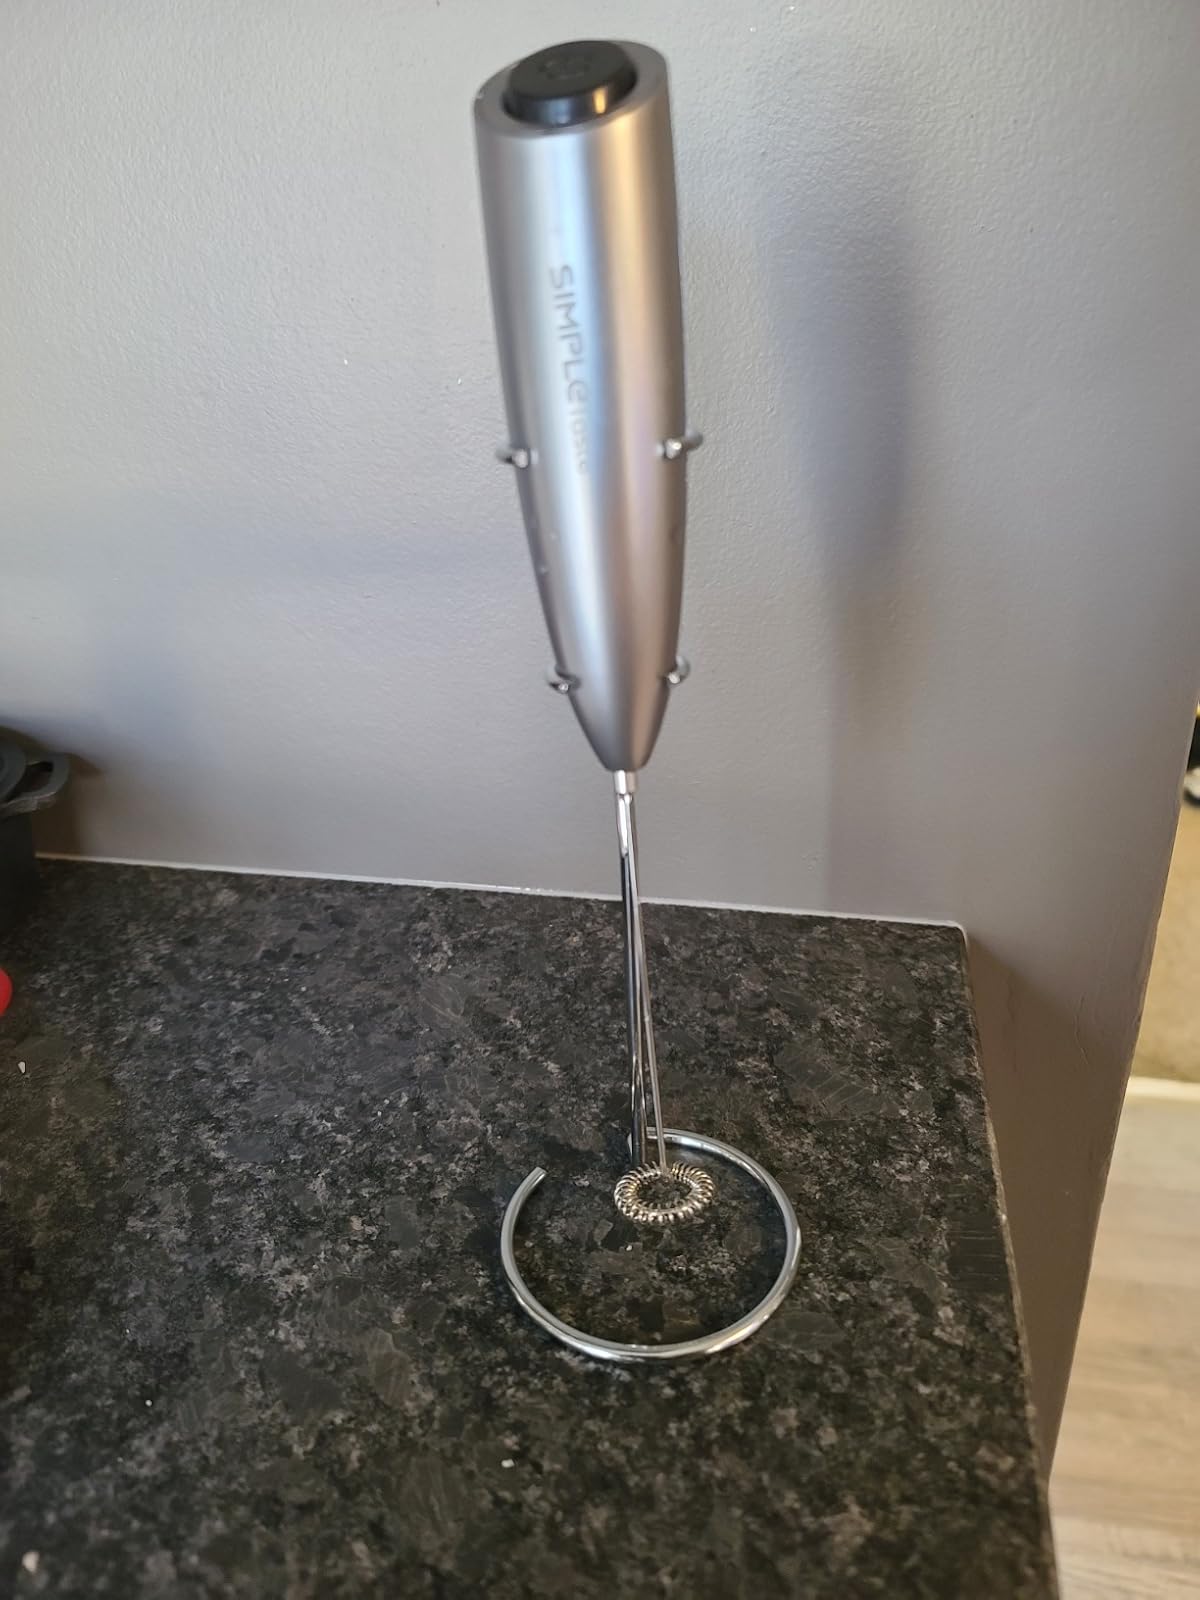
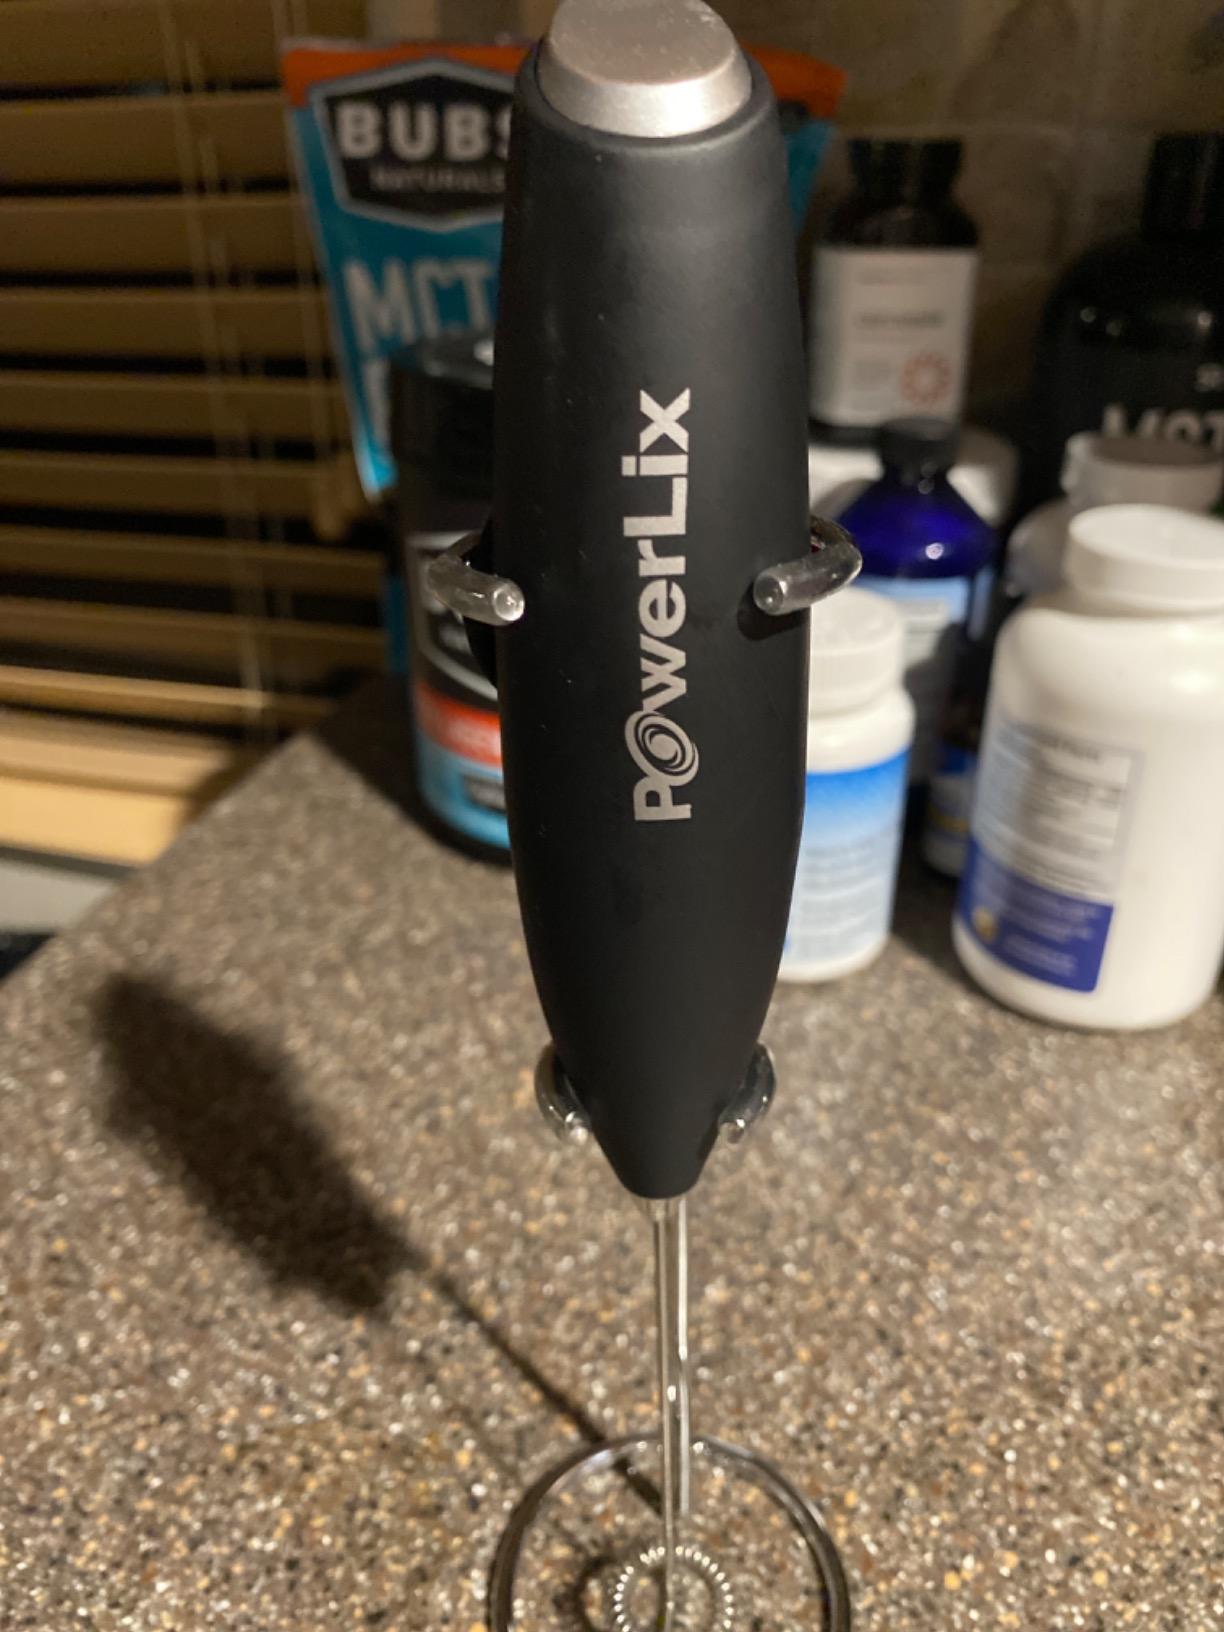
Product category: items_mixer
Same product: no